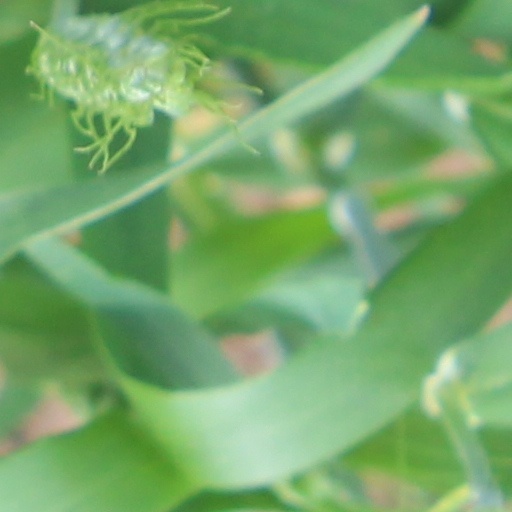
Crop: wheat